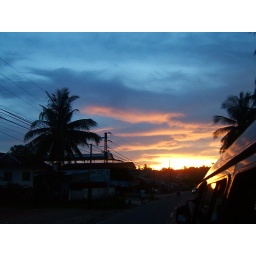
this was out the window of our van in sihanoukville,it's also the night we got kicked out of the restaurant..good times.